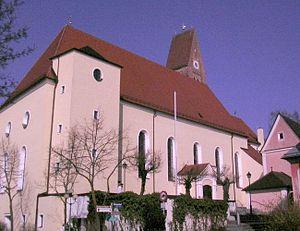
Bad Wörishofen est une ville de Bavière en Allemagne.